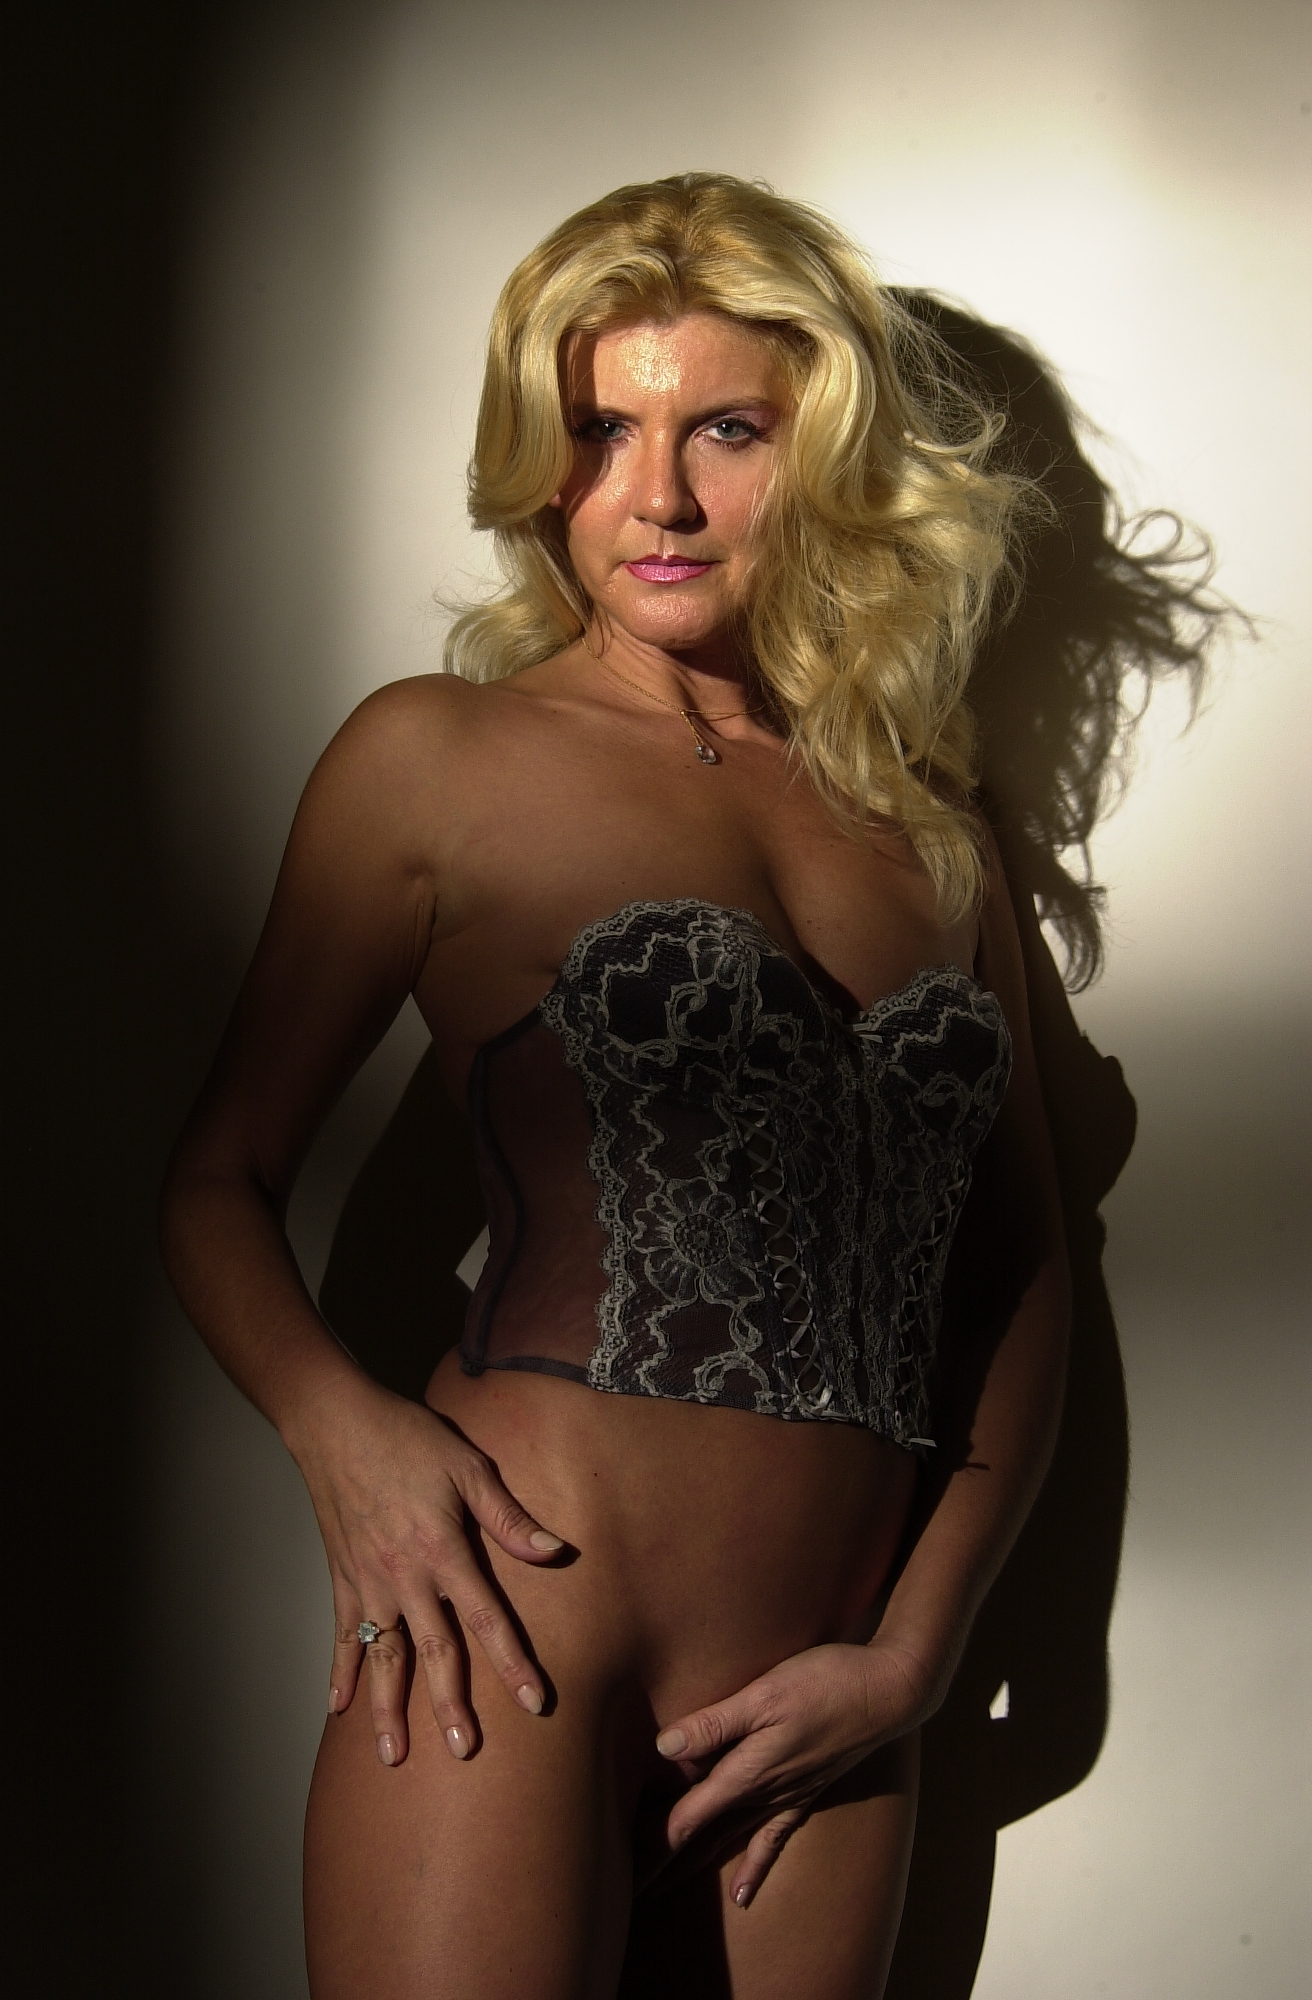
model, nude, fingering, sexy, woman, joint, lip, lingerie top, stomach, brassiere, waist, flash photography, undergarment, thigh, lingerie, chest, trunk, abdomen, navel, art model, fashion model, fetish model, jewellery, long hair, fashion design, human leg, blond, brown hair, event, underpants, knee, necklace, hip, belt, swimwear, sitting, fashion accessory, flesh, bikini, stocking, costume, agent provocateur, corset, photo shoot, shorts